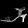
Label: Sandal